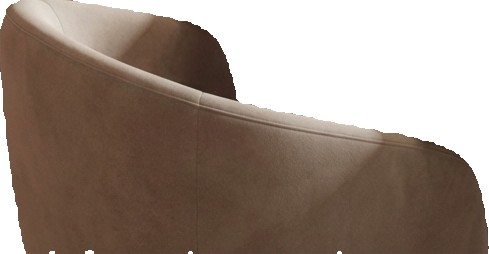
Surface category: chair